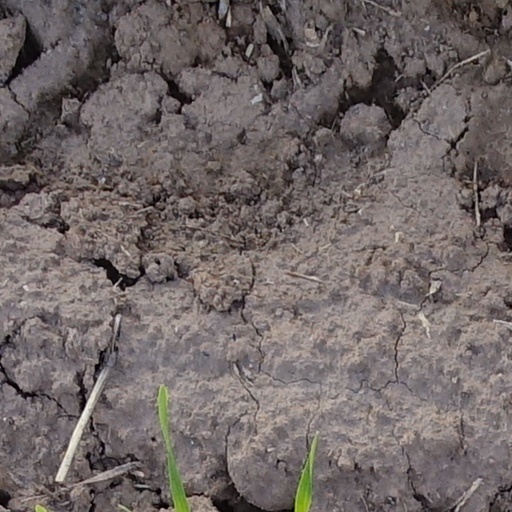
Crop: wheat